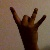
The image shows a hand gesture representing the number 8 in Indian Sign Language.